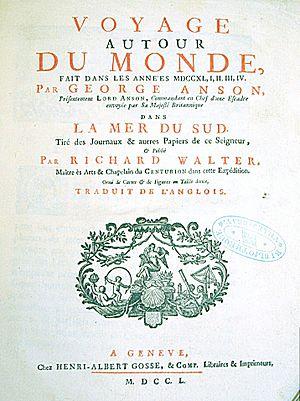
Le voyage du Commodore Anson est une circumnavigation autour du monde durant le XVIIIᵉ siècle. En 1740, pendant la guerre de l'oreille de Jenkins qui opposa la Grande-Bretagne et l’Espagne de 1739 à 1748, le Commodore George Anson reçut du roi Georges II le commandement d’une escadre, avec la mission d’aller harceler les colonies espagnoles de l’océan Pacifique, et si possible de capturer le galion de Manille. Anson passa dans le Pacifique par le cap Horn, remonta le long des côtes de l’Amérique du Sud, puis traversa le Pacifique jusqu’à Macao. Il captura le galion de Manille près des côtes des Philippines, et revint en Grande-Bretagne par le cap de Bonne-Espérance.